The Mysterious Island

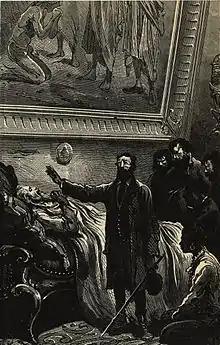
Cyrus Smith blessing Captain Nemo on his death bed in "The Mysterious Island"

During their stay on the island, the "colonists" endure bad weather and domesticate an orangutan, Jupiter, abbreviated to Jup (or Joop, in Jordan Stump's translation). There is a mystery on the island in the form of an unseen "deus ex machina", responsible for Cyrus' survival after falling from the balloon, the mysterious rescue of Top from a dugong, the appearance of a box of equipment (guns and ammunition, tools, etc.), and other seemingly inexplicable occurrences.